Thankamani Kutty

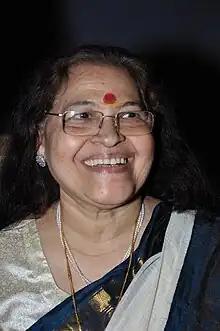
Kutty in 2011

Thankamani Kutty is an Indian dancer. She is a Bharatanatyam and Mohiniattam dancer and teacher. She, and her late husband Govindan Kutty, are widely known for their contributions in promoting South Indian dance, music and theatre in West Bengal.